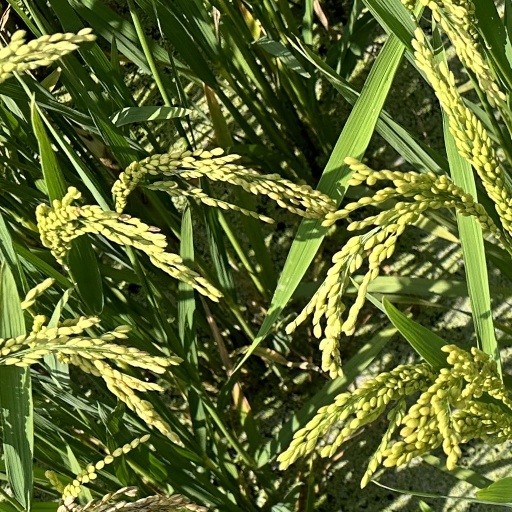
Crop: rice